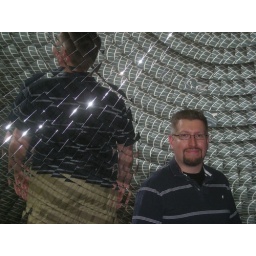
Close-up of me in front of a huge mirror outside a science museum in Louisville (courtesy of table leader Ben Wiley)